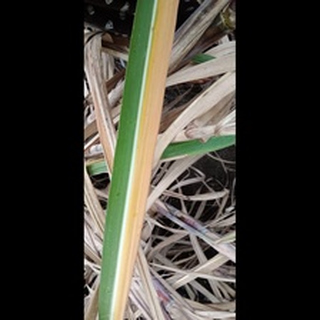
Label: sugarcane_yellow_leaf_disease